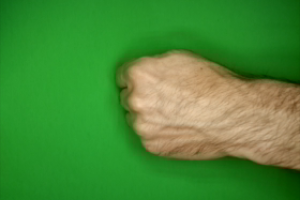
Label: rock